Glanmore National Historic Site

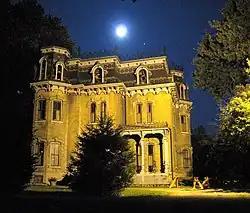

Glanmore National Historic Site (Glanmore House), located in Belleville, Ontario, Canada, is a former residence and current National Historic Site. It was constructed in 1882-1883 for J.P.C. Phillips and his wife Harriet Dougall Phillips.